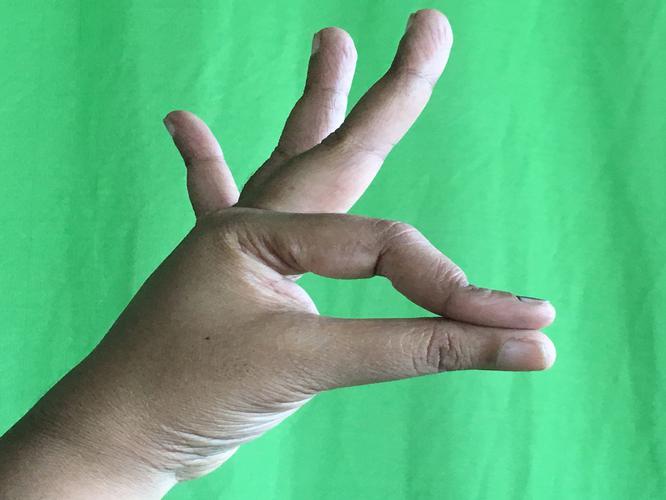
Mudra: Hamsasyam
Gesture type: single_hand